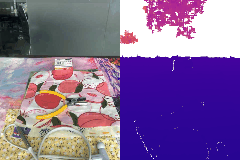
Label: pliers